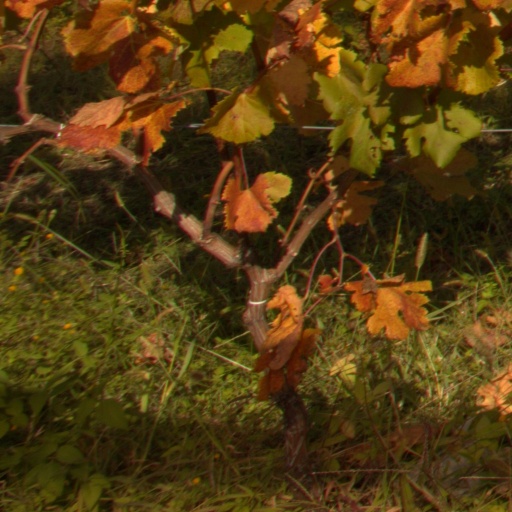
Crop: grape